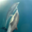
Label: dolphin